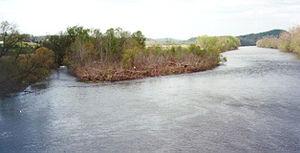
L'Holston est une rivière des États-Unis, affluent de la rivière Tennessee et qui fait partie du bassin du fleuve Mississippi par l'Ohio.